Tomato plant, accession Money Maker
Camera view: horizontal (90 deg, fisheye); turntable rotation: 150 degrees
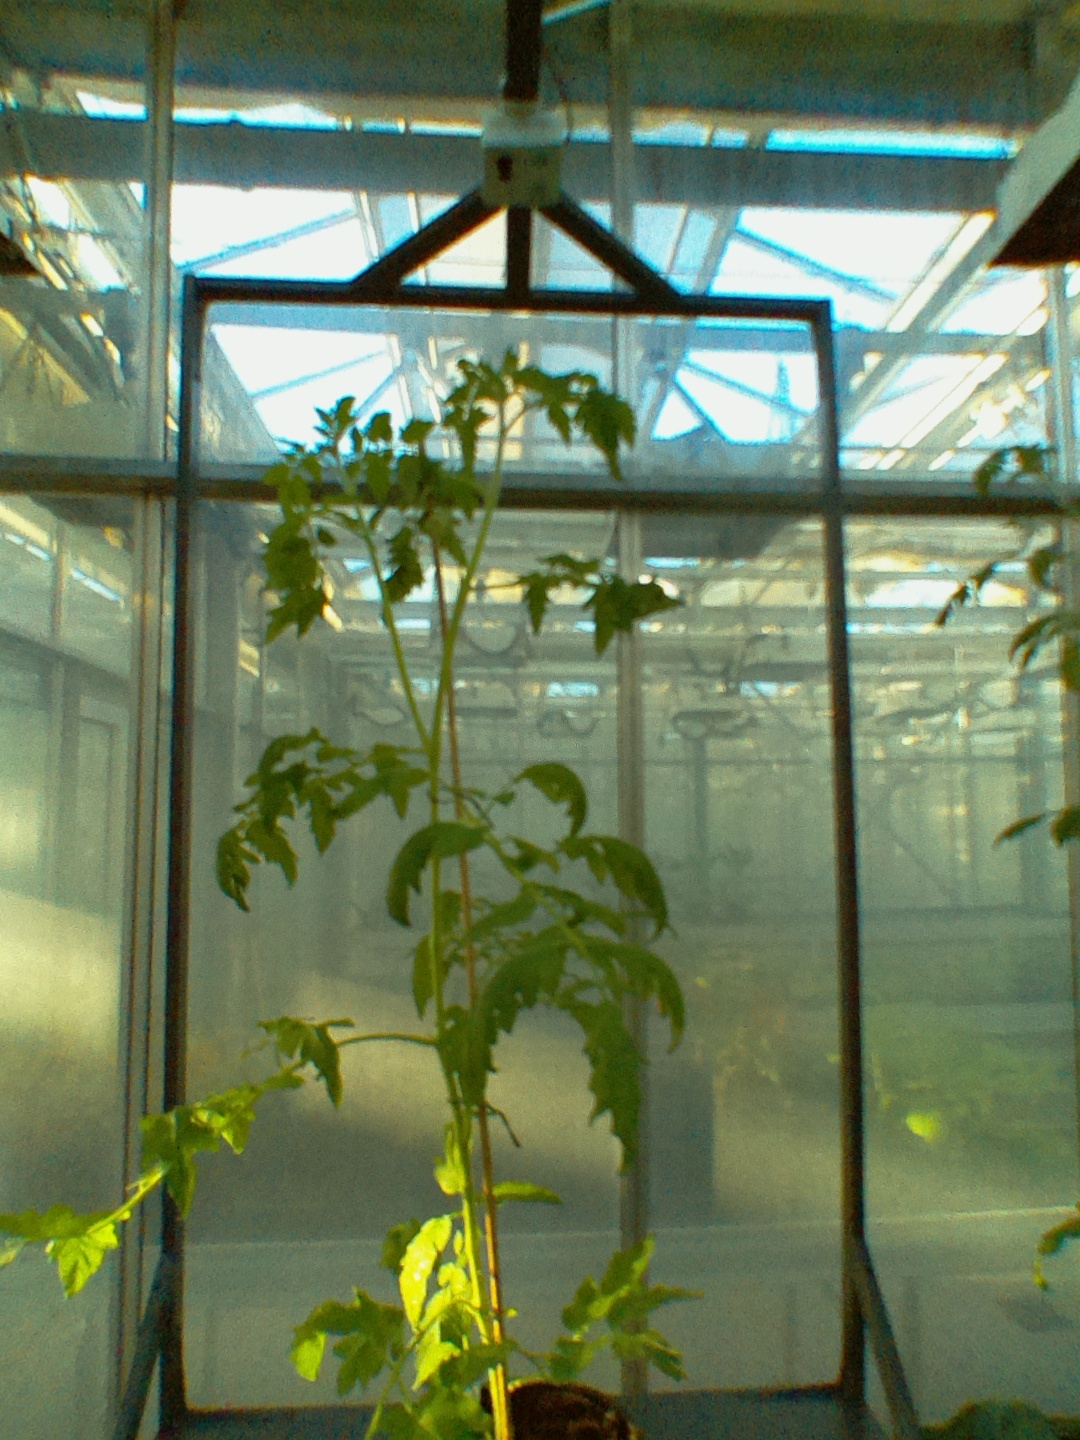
BBCH growth stage 60: First flowers open